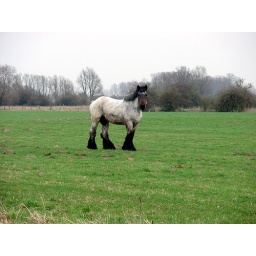
a big horse in a field by the Maas